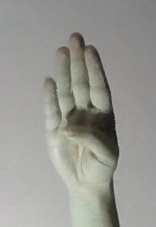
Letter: kaaf